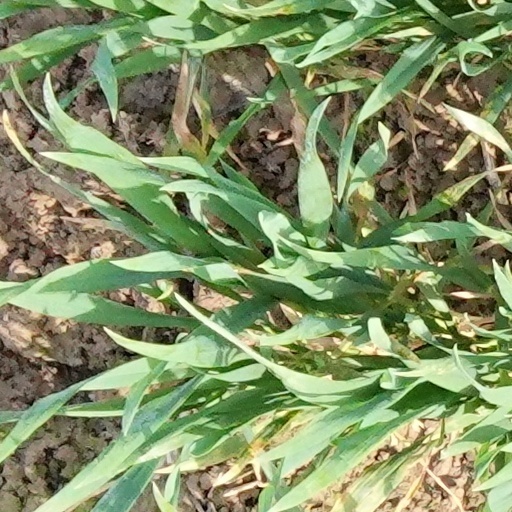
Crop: wheat